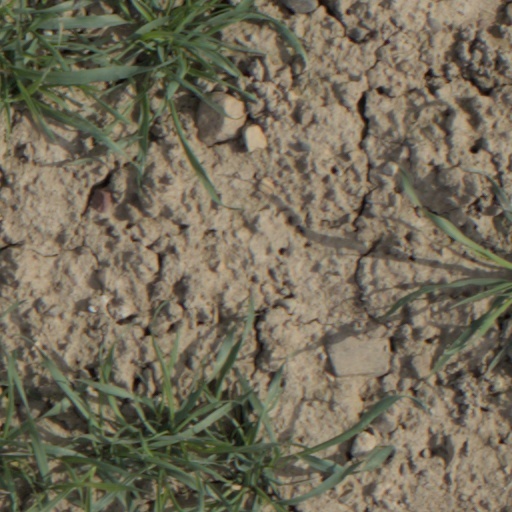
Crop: wheat